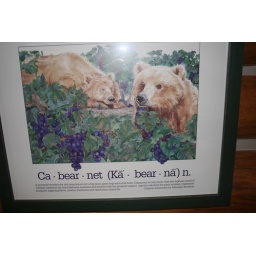
Ca-bear-net poster on the wall of the house above Bear Lake in Bear Valley, California.